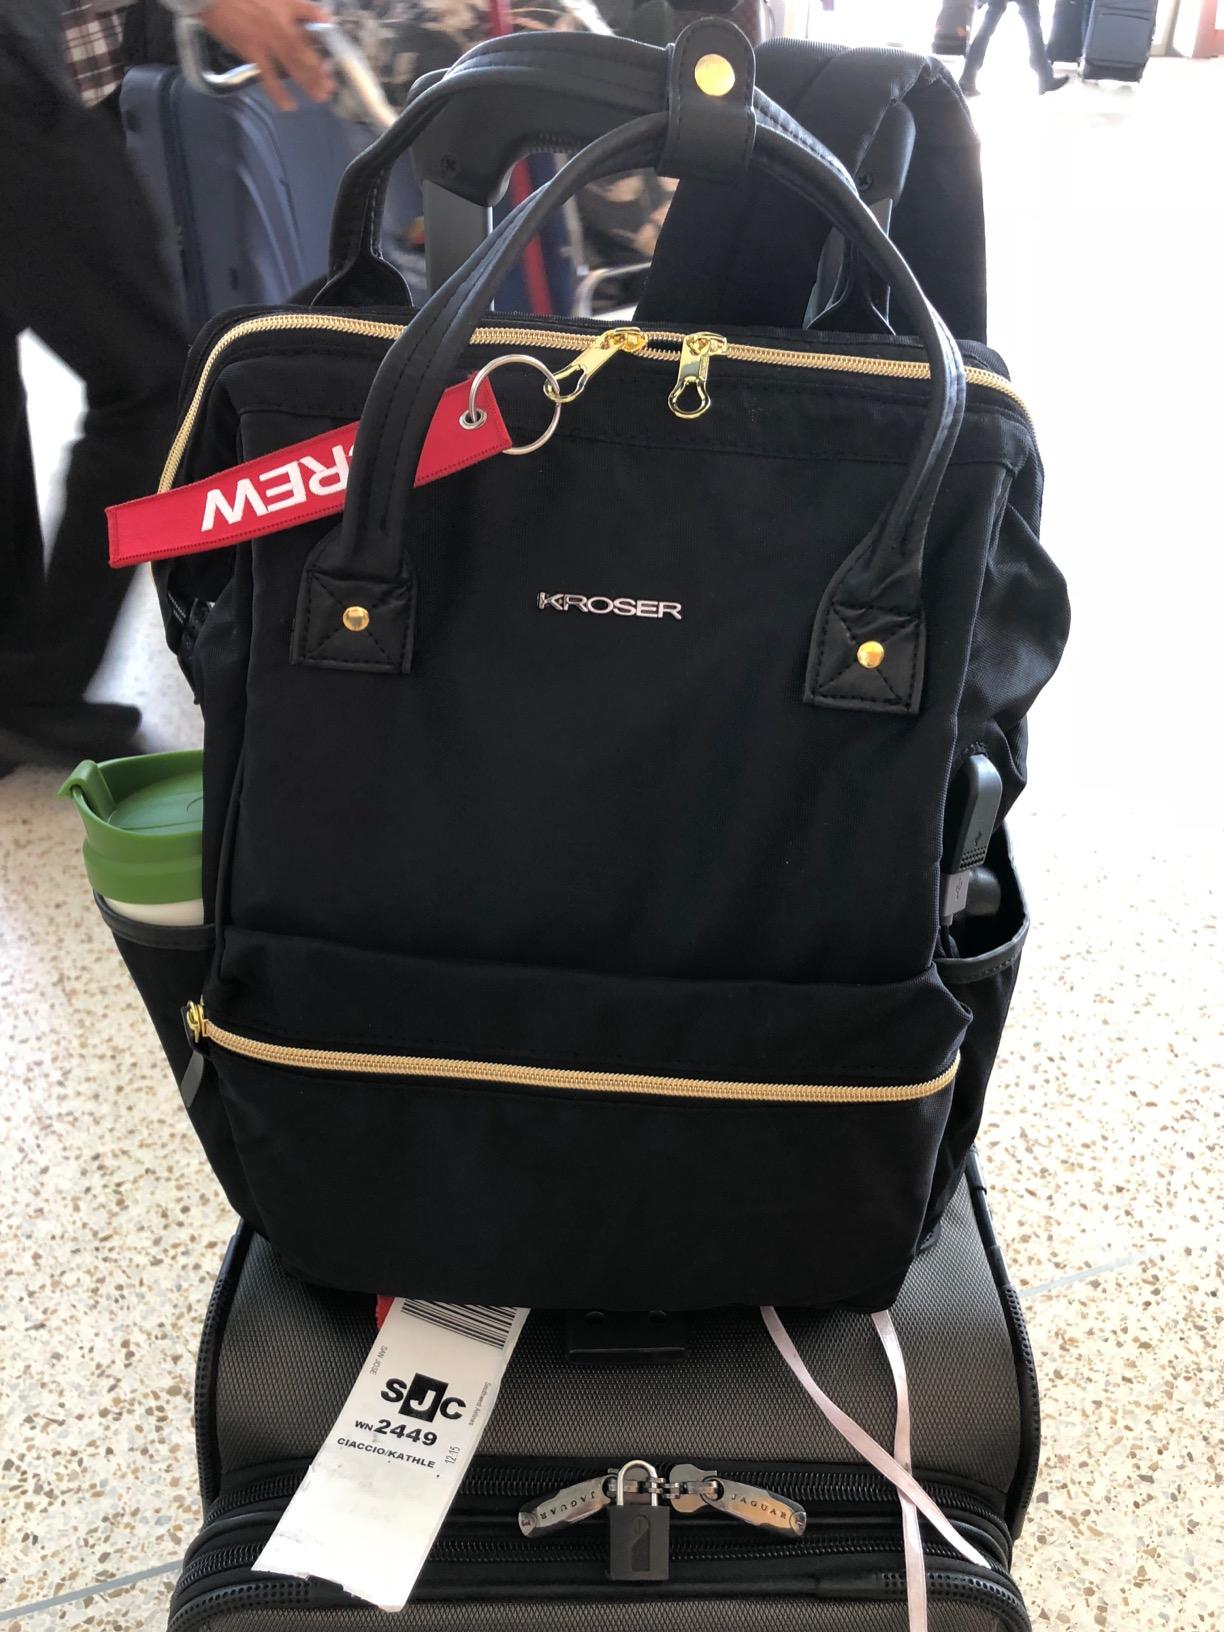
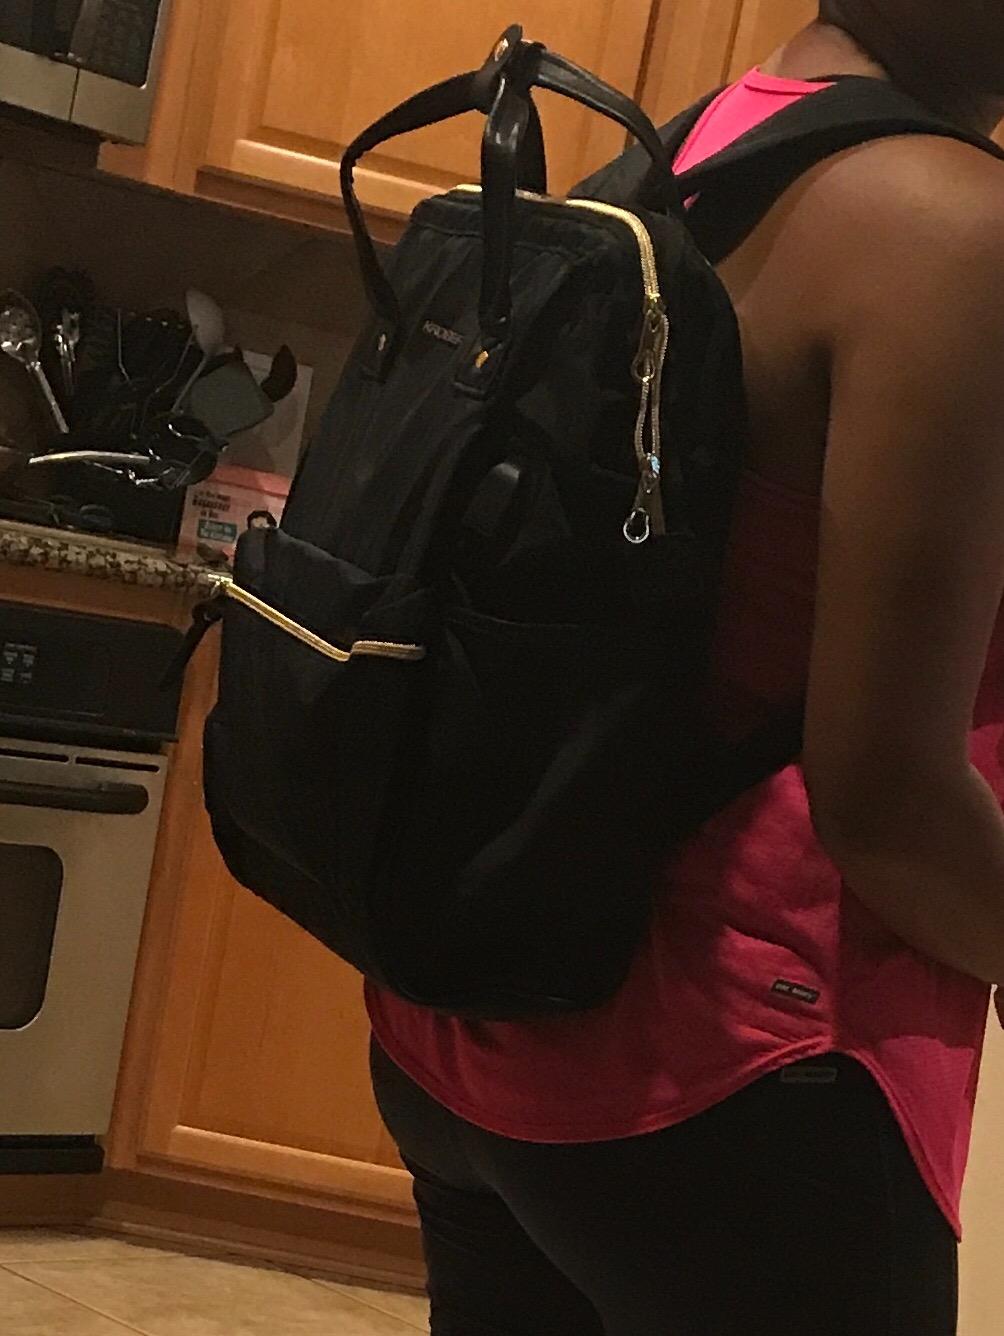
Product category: bag
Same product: yes